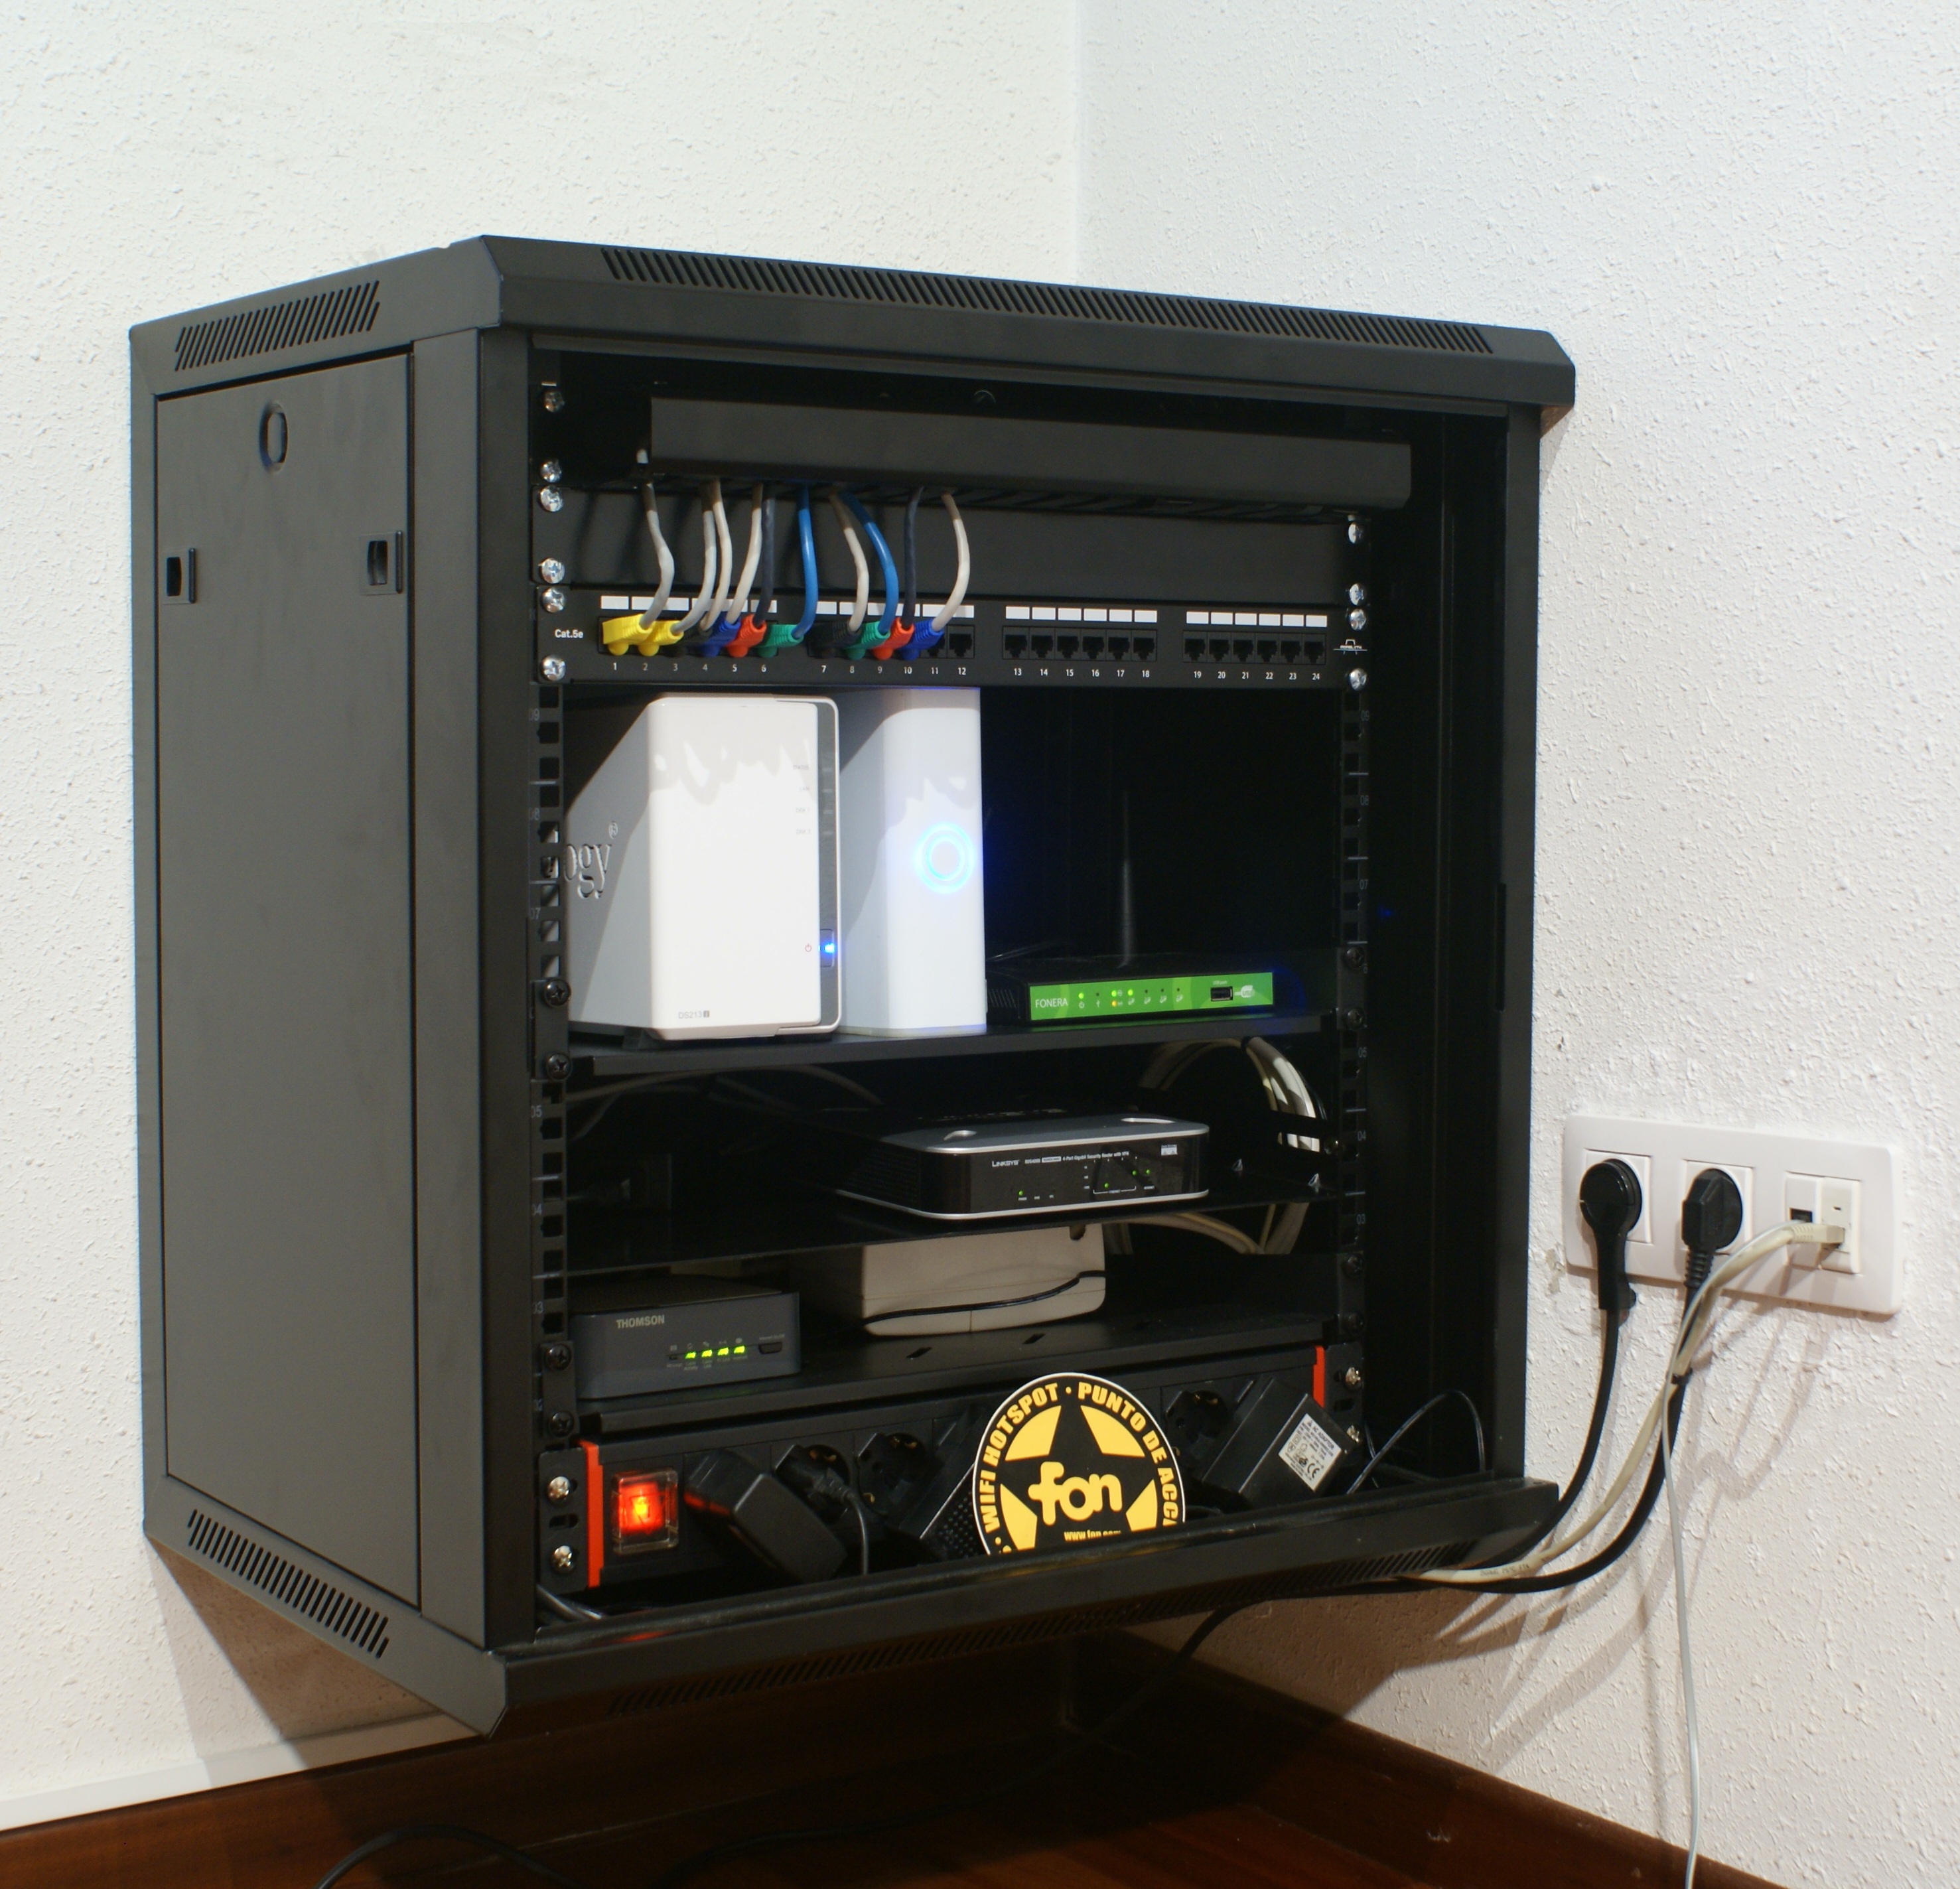
technology, machine, furniture, room, electronics, router, multimedia, computing, hard drive, desktop computer, personal computer, electronic device, computer hardware, computer case, rack cabinet